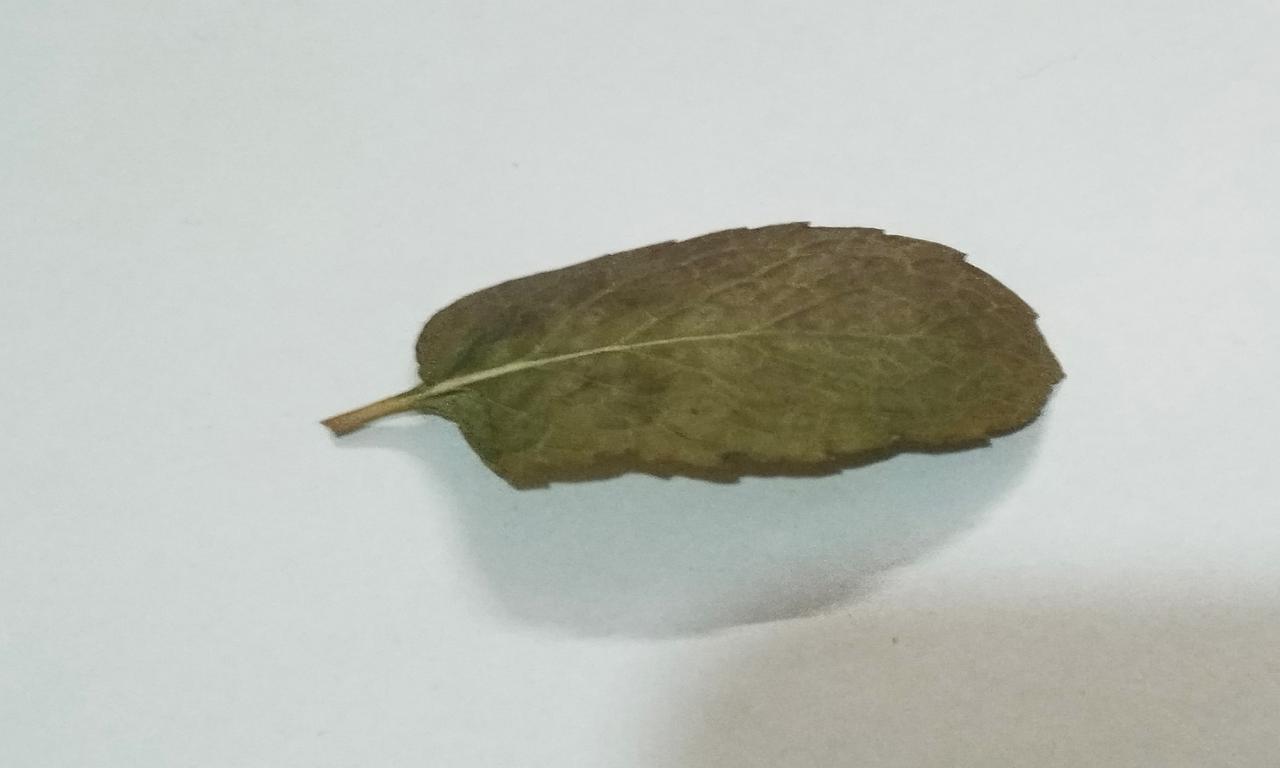
Label: Dried